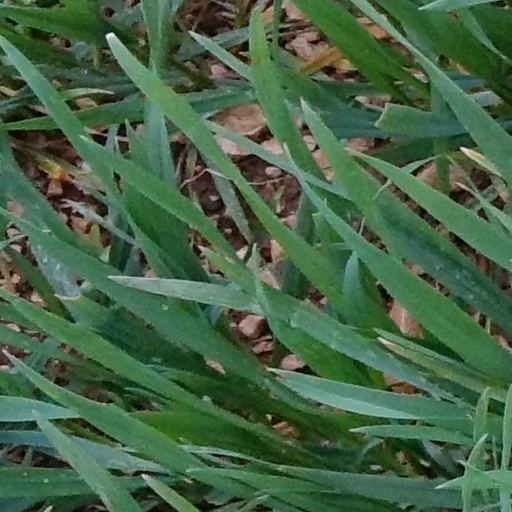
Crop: wheat